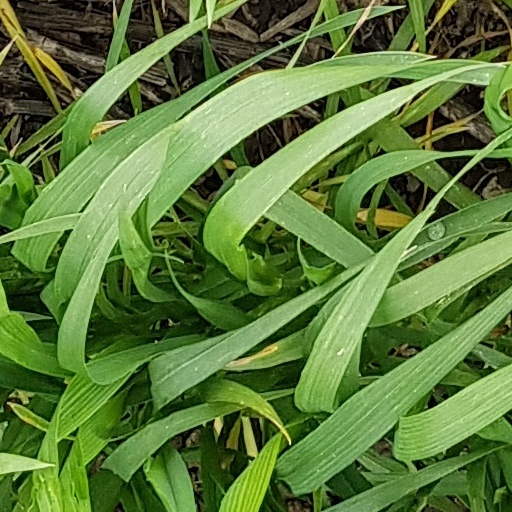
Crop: wheat